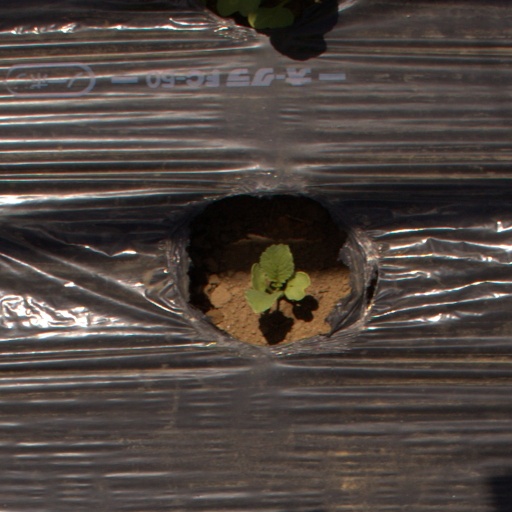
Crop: Jerusalem artichoke